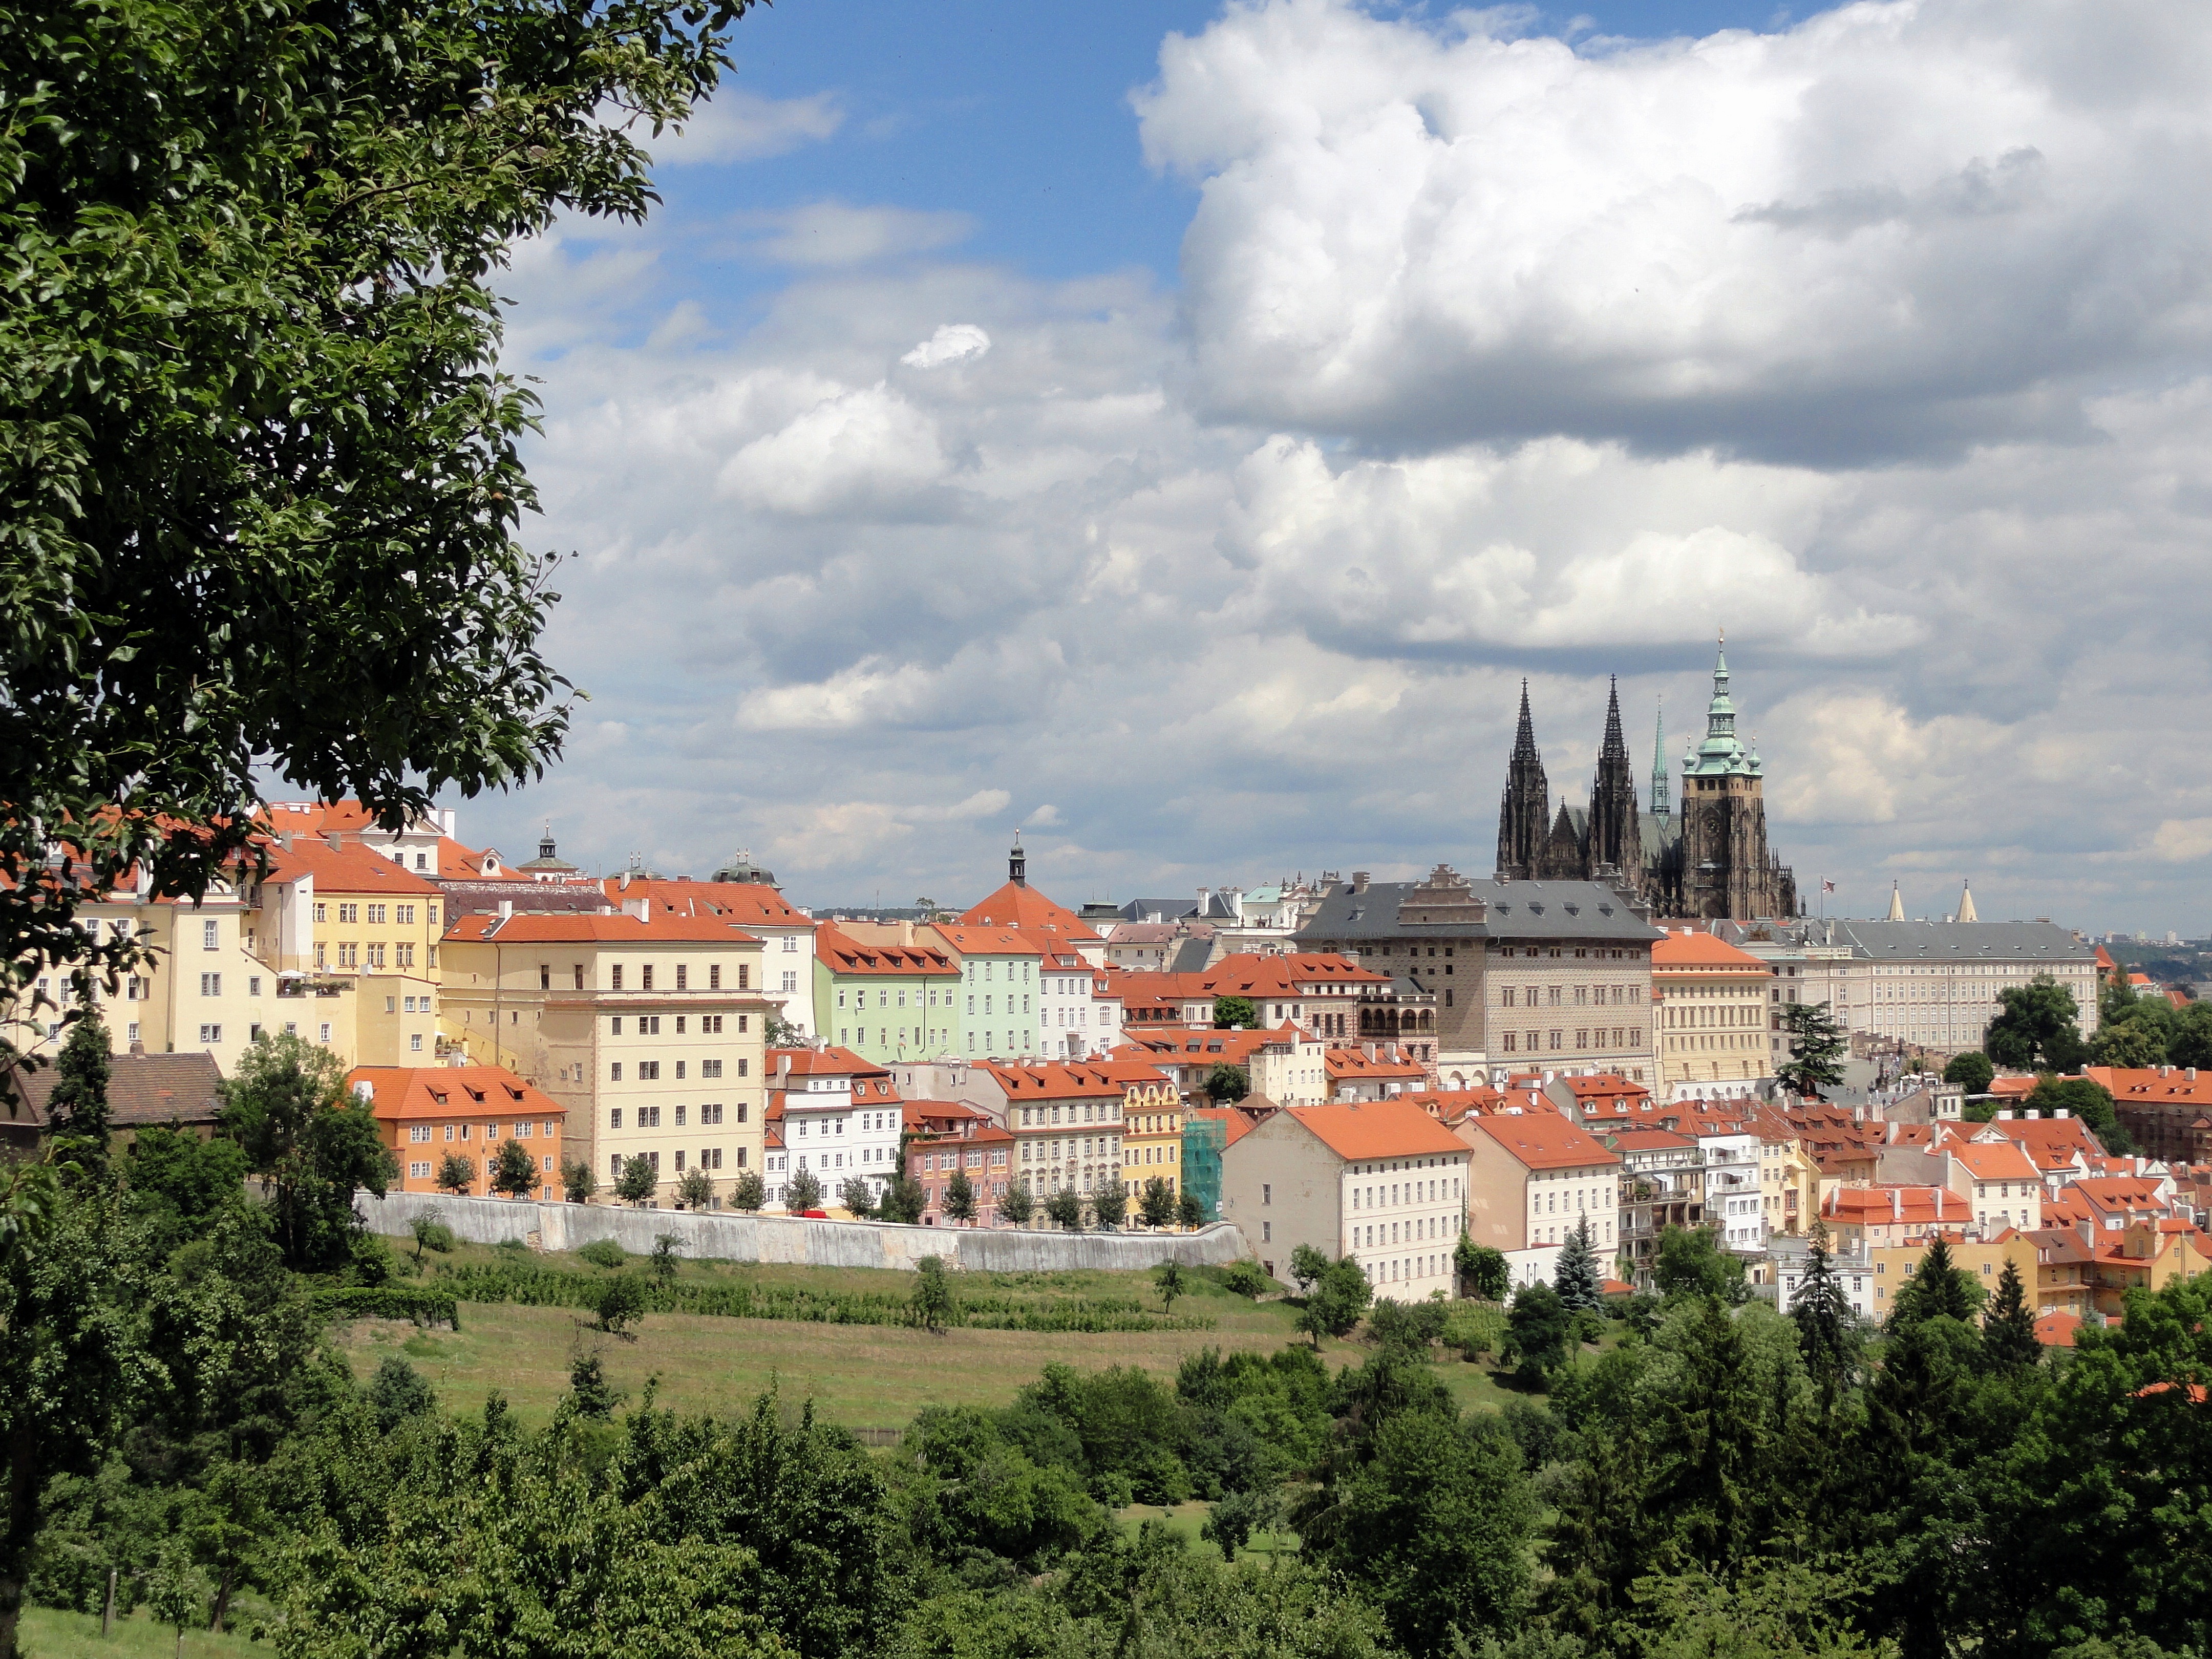
architecture, sky, skyline, town, chateau, palace, city, cityscape, panorama, downtown, summer, spring, landmark, prague, tourism, trees, outside, clouds, buildings, estate, czech republic, urban area, human settlement